GAI (Arabidopsis thaliana gene)

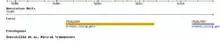
Gene Model

GAI or Gibberellic-Acid Insensitive is a gene in "Arabidopsis thaliana" which is involved in regulation of plant growth. GAI represses the pathway of gibberellin-sensitive plant growth. It does this by way of its conserved DELLA motif.